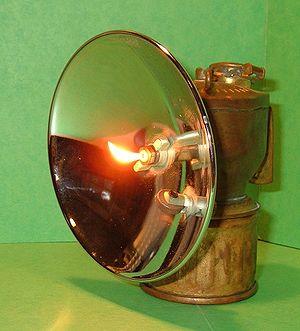
La lampe à acétylène est un moyen d'éclairage le plus souvent portable. La source lumineuse est la flamme de combustion du gaz acétylène, celui-ci résultant de la réaction de l'eau sur le carbure de calcium tous deux contenus dans la lampe.
Une lampe frontale est une source de lumière mobile semblable à une lampe de poche, qui se porte sur le devant de la tête ; cette position permet à son utilisateur de conserver les mains libres. Les lampes frontales ont d'abord été utilisées par les mineurs pour utiliser leurs outils plus aisément, avant d'être reconverties dans le domaine du loisir, et plus particulièrement de la spéléologie ou en randonnée.
Les gaz manufacturés sont des gaz qui ont été fabriqués à partir de 1785, date de leur invention, dans des usines à gaz. Ils sont utilisés d'abord comme gaz d'éclairage, par la suite comme combustible pour les turbines et moteurs, pour le chauffage ainsi que la cuisson. Ces gaz furent remplacés par l'électricité dans leurs applications d'éclairage à partir de 1880, dans les autres applications par le gaz naturel aux environs de 1960. L'histoire du gaz manufacturé est liée à l'histoire de nos villes et des grands groupe énergétiques modernes. Il est appelé de nos jours gaz de synthèse ou syngaz.